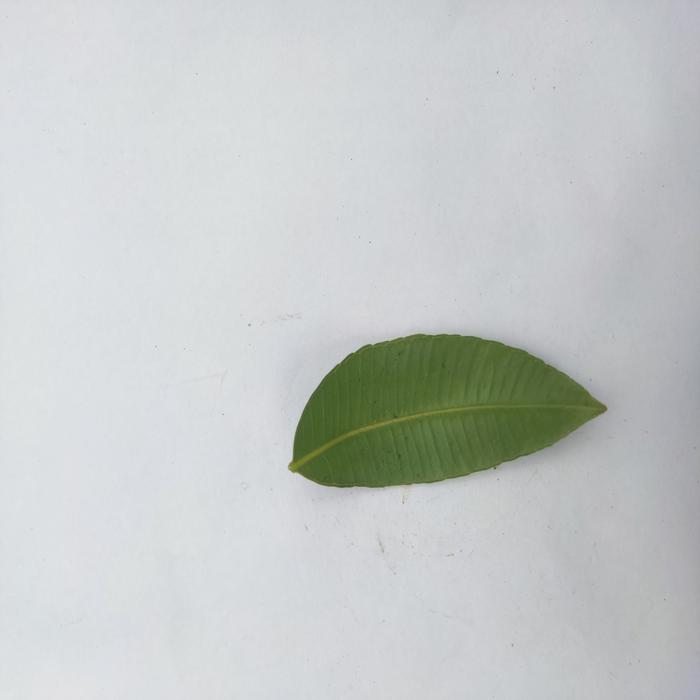
Crop: Hog Plum
Leaf condition: Heathy_Leaf